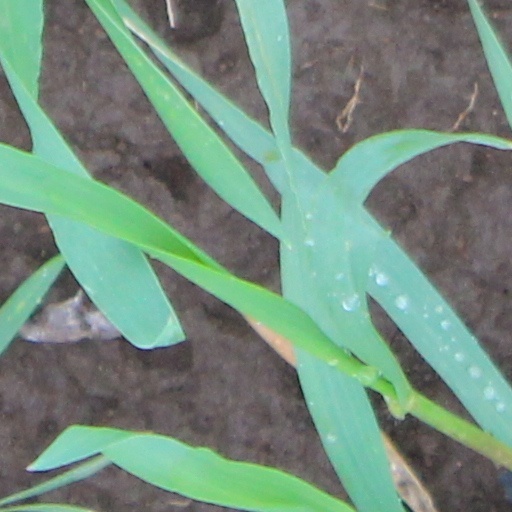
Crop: wheat